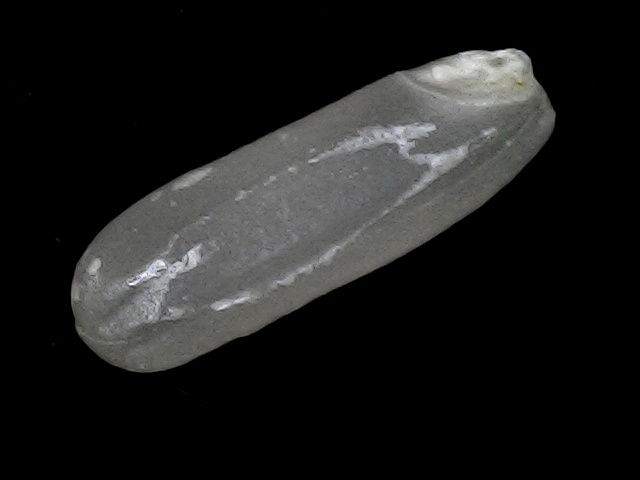
Rice variety: BD75